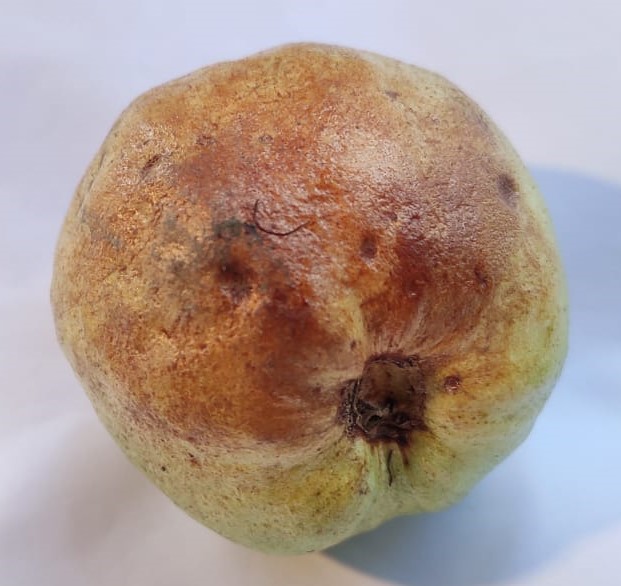
Fruit: guava
Condition: rotten